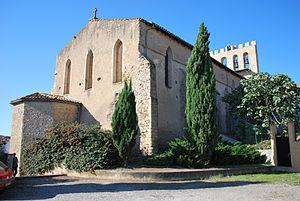
Eglise datant de 1293 1355 surement fortifiée
Les Pujols sont une commune française, située dans le département de l'Ariège en région Occitanie.